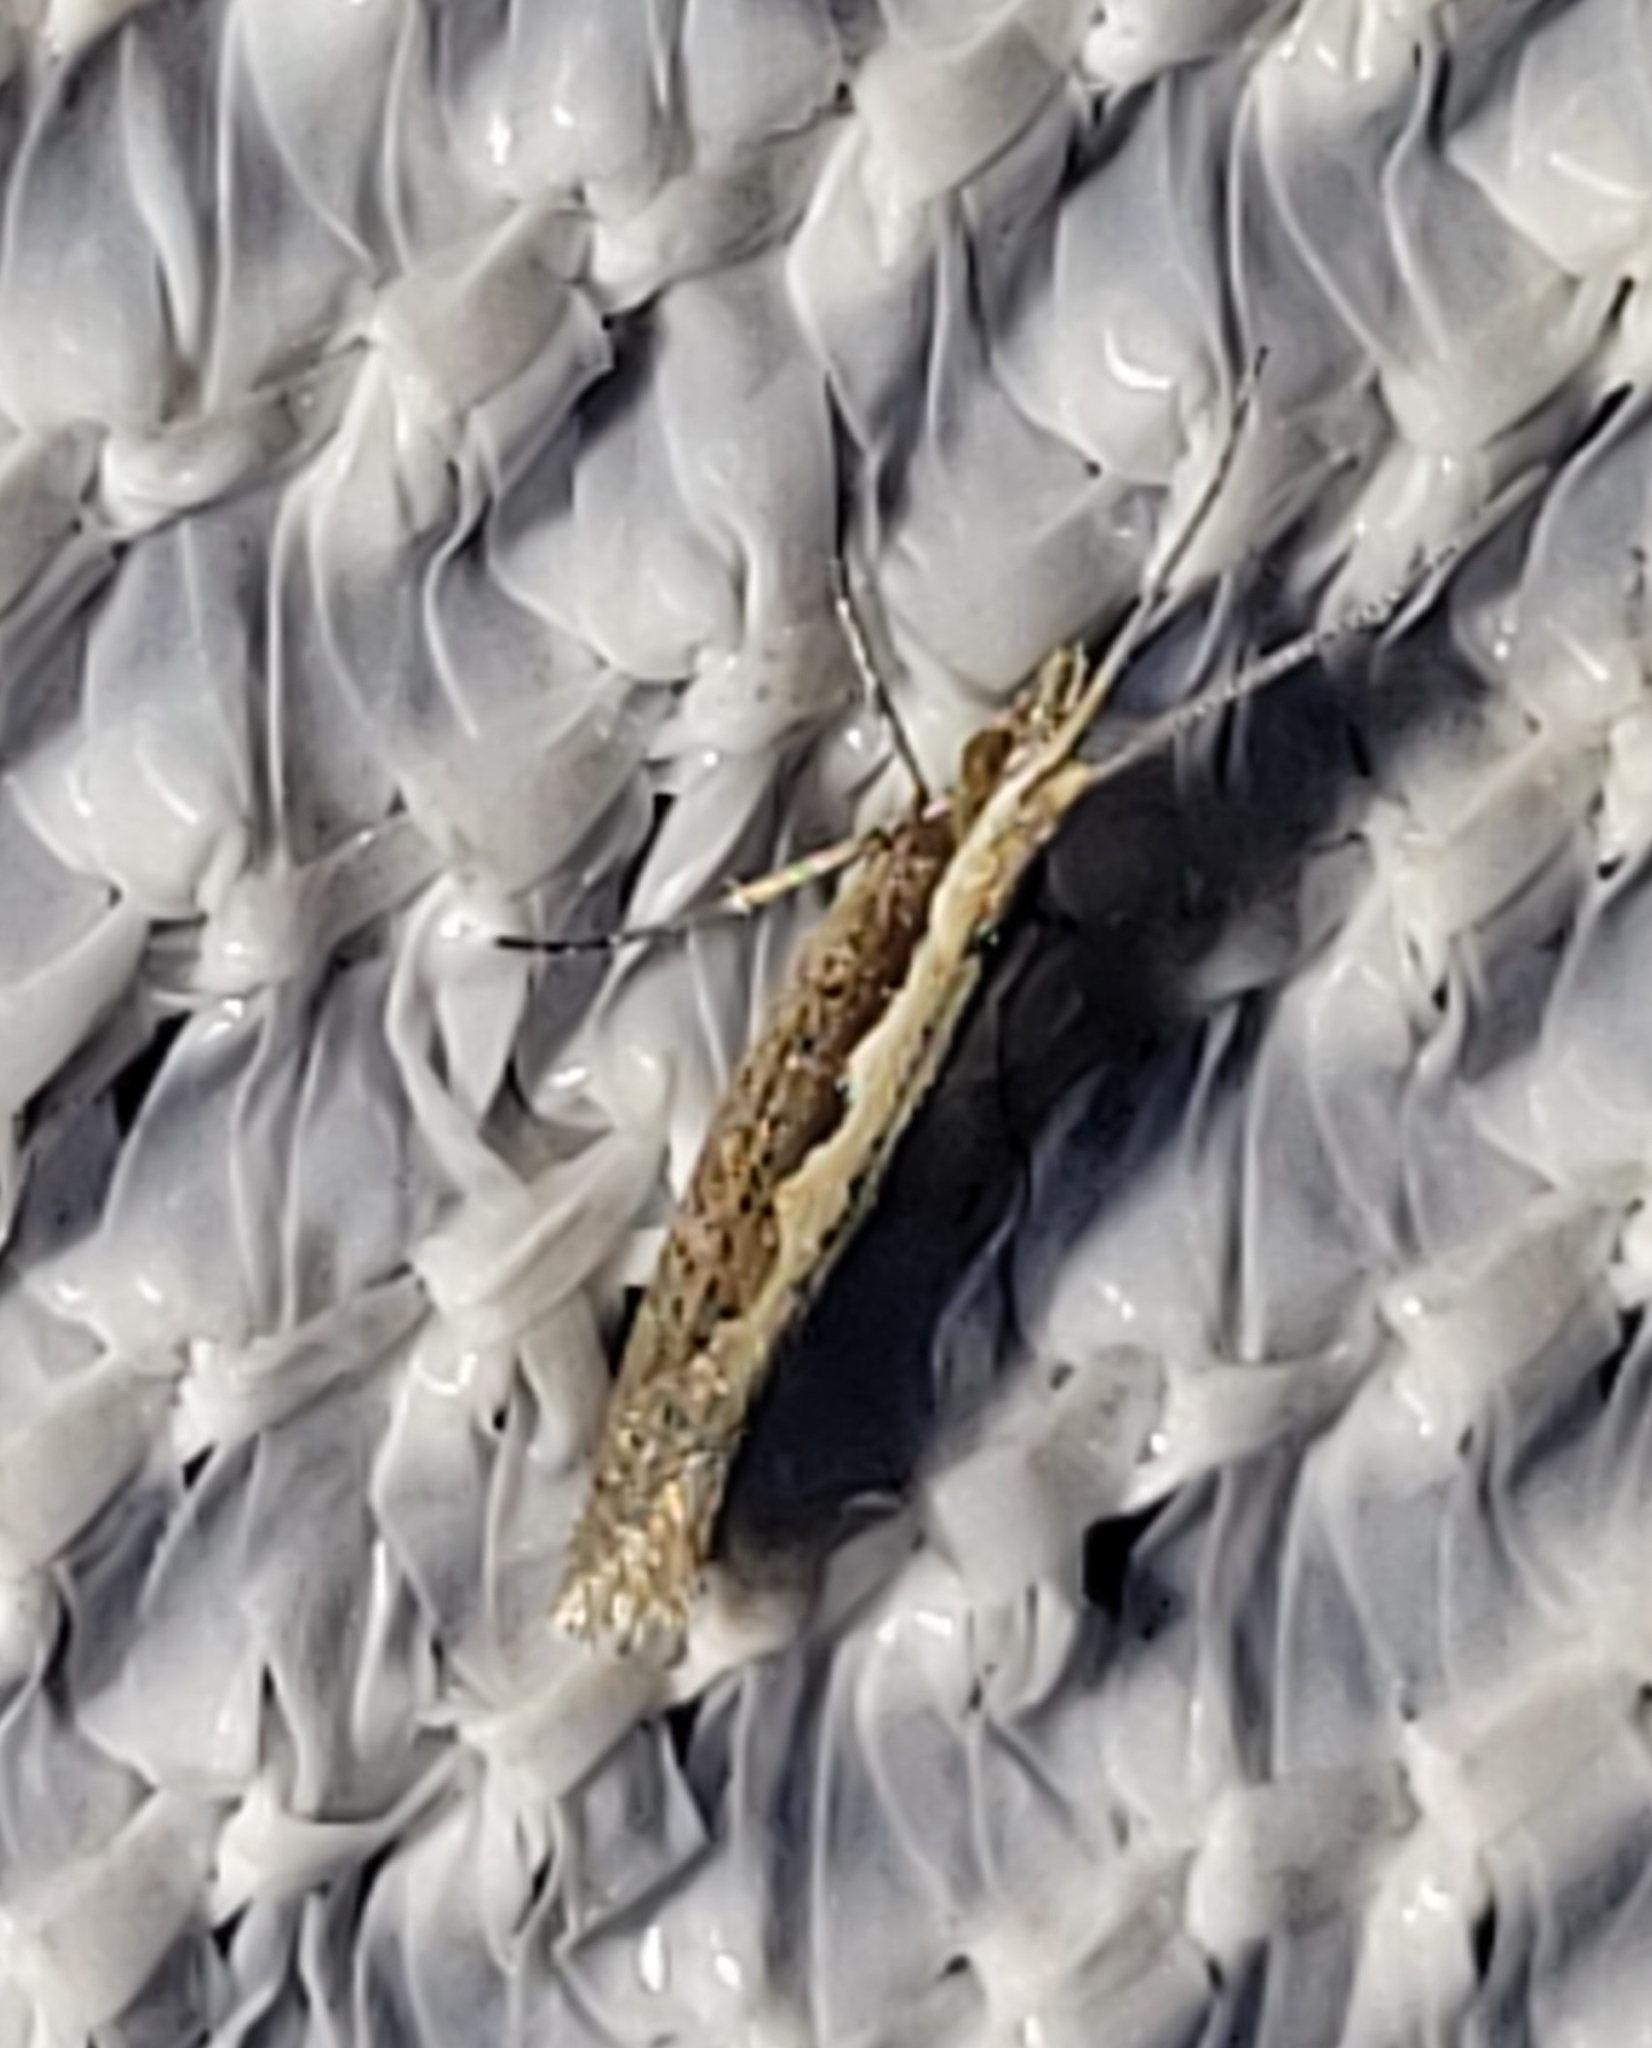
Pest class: diamondback_moth